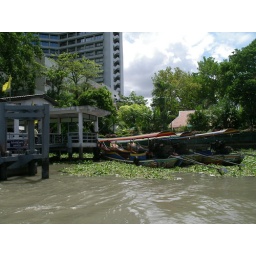
on the river boat in Bangkok